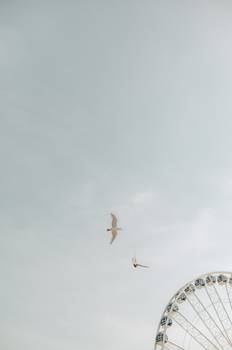
Label: No Watermark